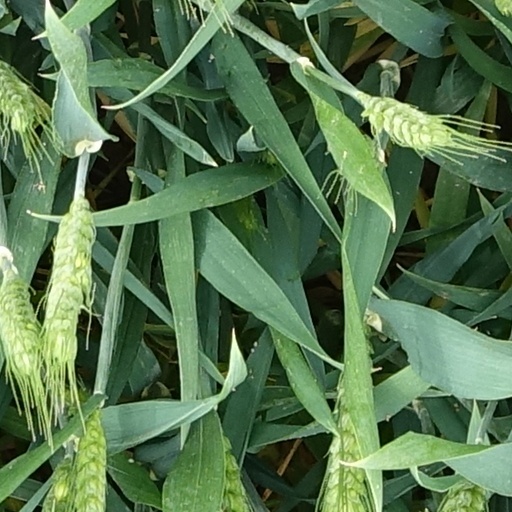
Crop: wheat